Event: Ecuador Earthquake
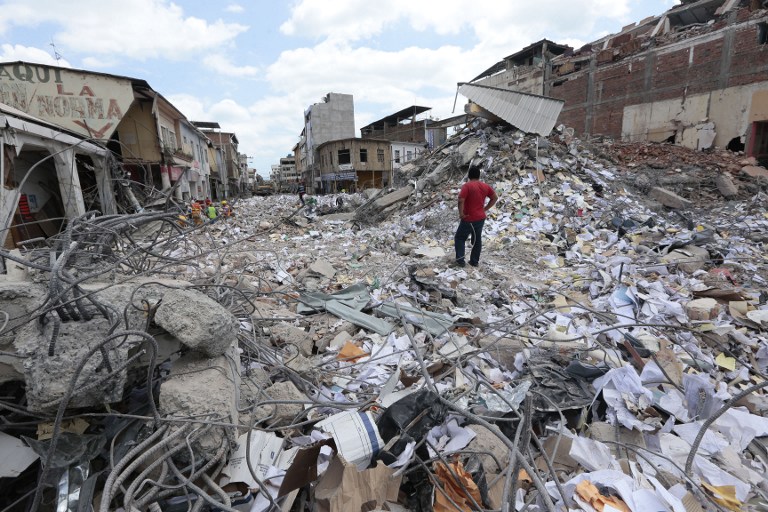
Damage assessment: damage